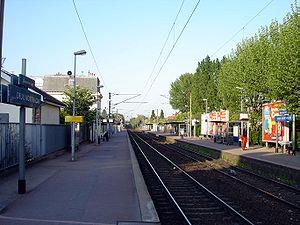
Gare de Deuil - Montmagny à Deuil-la-Barre (Val-d'Oise), France
Deuil-la-Barre est une commune française située dans le département du Val-d'Oise en région Île-de-France.